Bernd and Hilla Becher

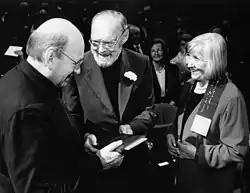
Bernd (left) and Hilla Becher (Erasmus Prize 2002)

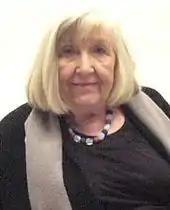
Hilla Becher (2011)

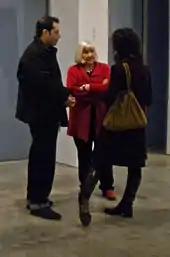
Hilla Becher (center) discussing her and her late husband's work at the Sonnabend Gallery in Chelsea, New York City, October 2010

Bernhard "Bernd" Becher (20 August 1931 – 22 June 2007), and Hilla Becher, née Wobeser (2 September 1934 – 10 October 2015), were German conceptual artists and photographers working as a collaborative duo. They are best known for their extensive series of photographic images, or typologies, of industrial buildings and structures, often organised in grids. As the founders of what has come to be known as the 'Becher school' or the Düsseldorf School of Photography, they influenced generations of documentary photographers and artists in Germany and abroad. They were awarded the Erasmus Prize and the Hasselblad Award.